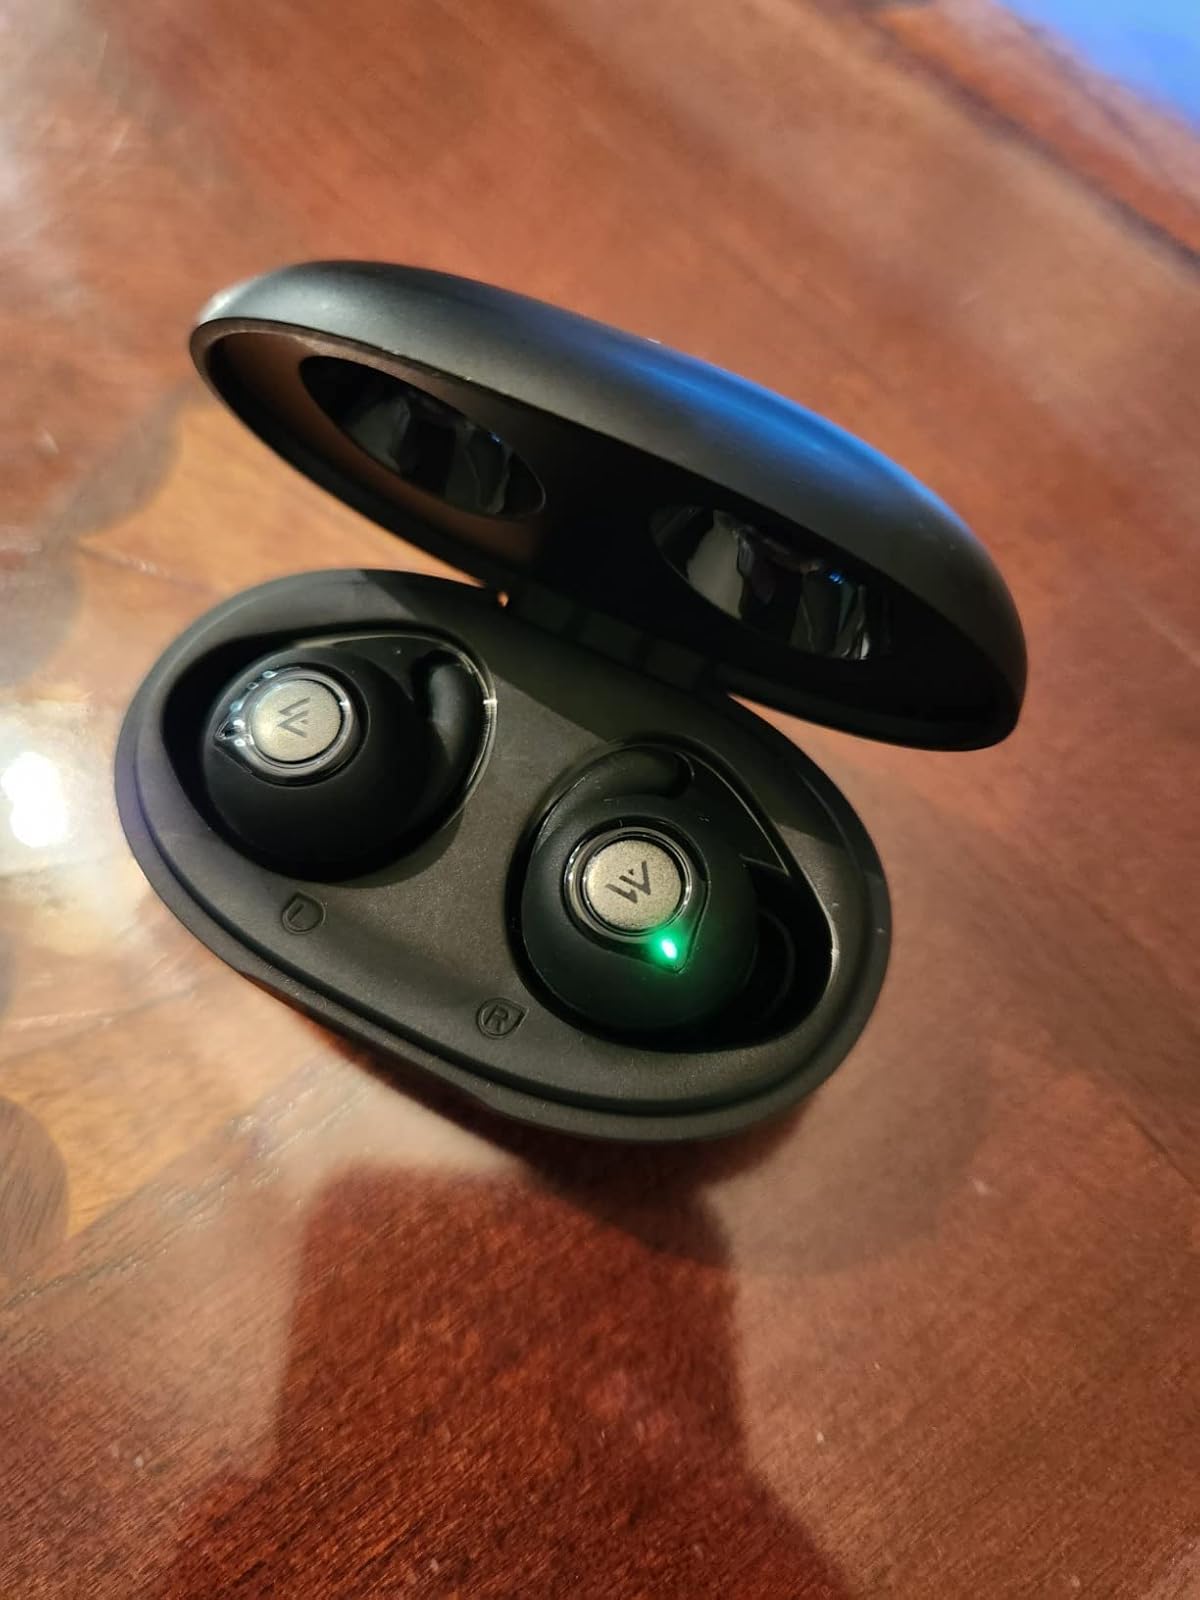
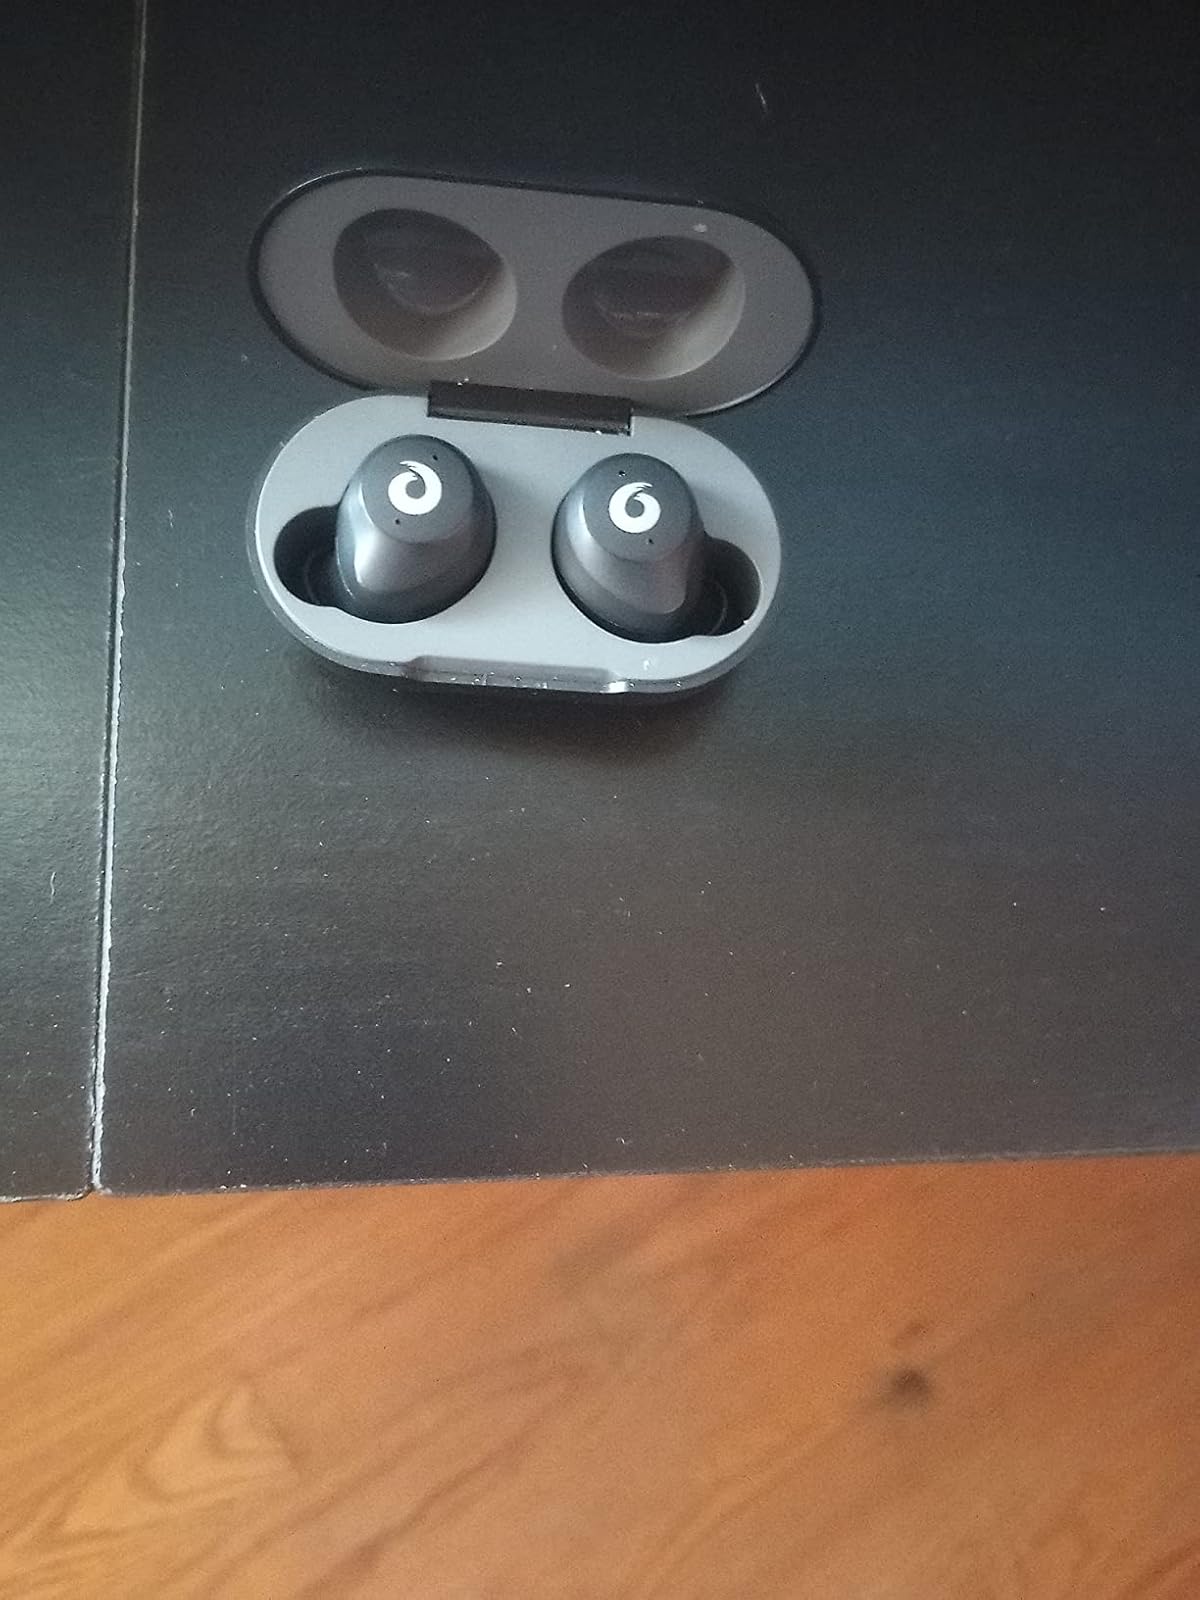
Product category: earbuds
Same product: no